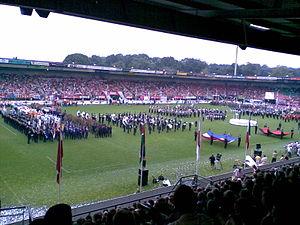
La Marche de quatre jours de Nimègue ou, plus court, les Quatre jours de Nimègue, du nom complet officiel Marche internationale de quatre jours de Nimègue est une marche d'endurance organisée chaque année le troisième mardi de juillet à Nimègue.